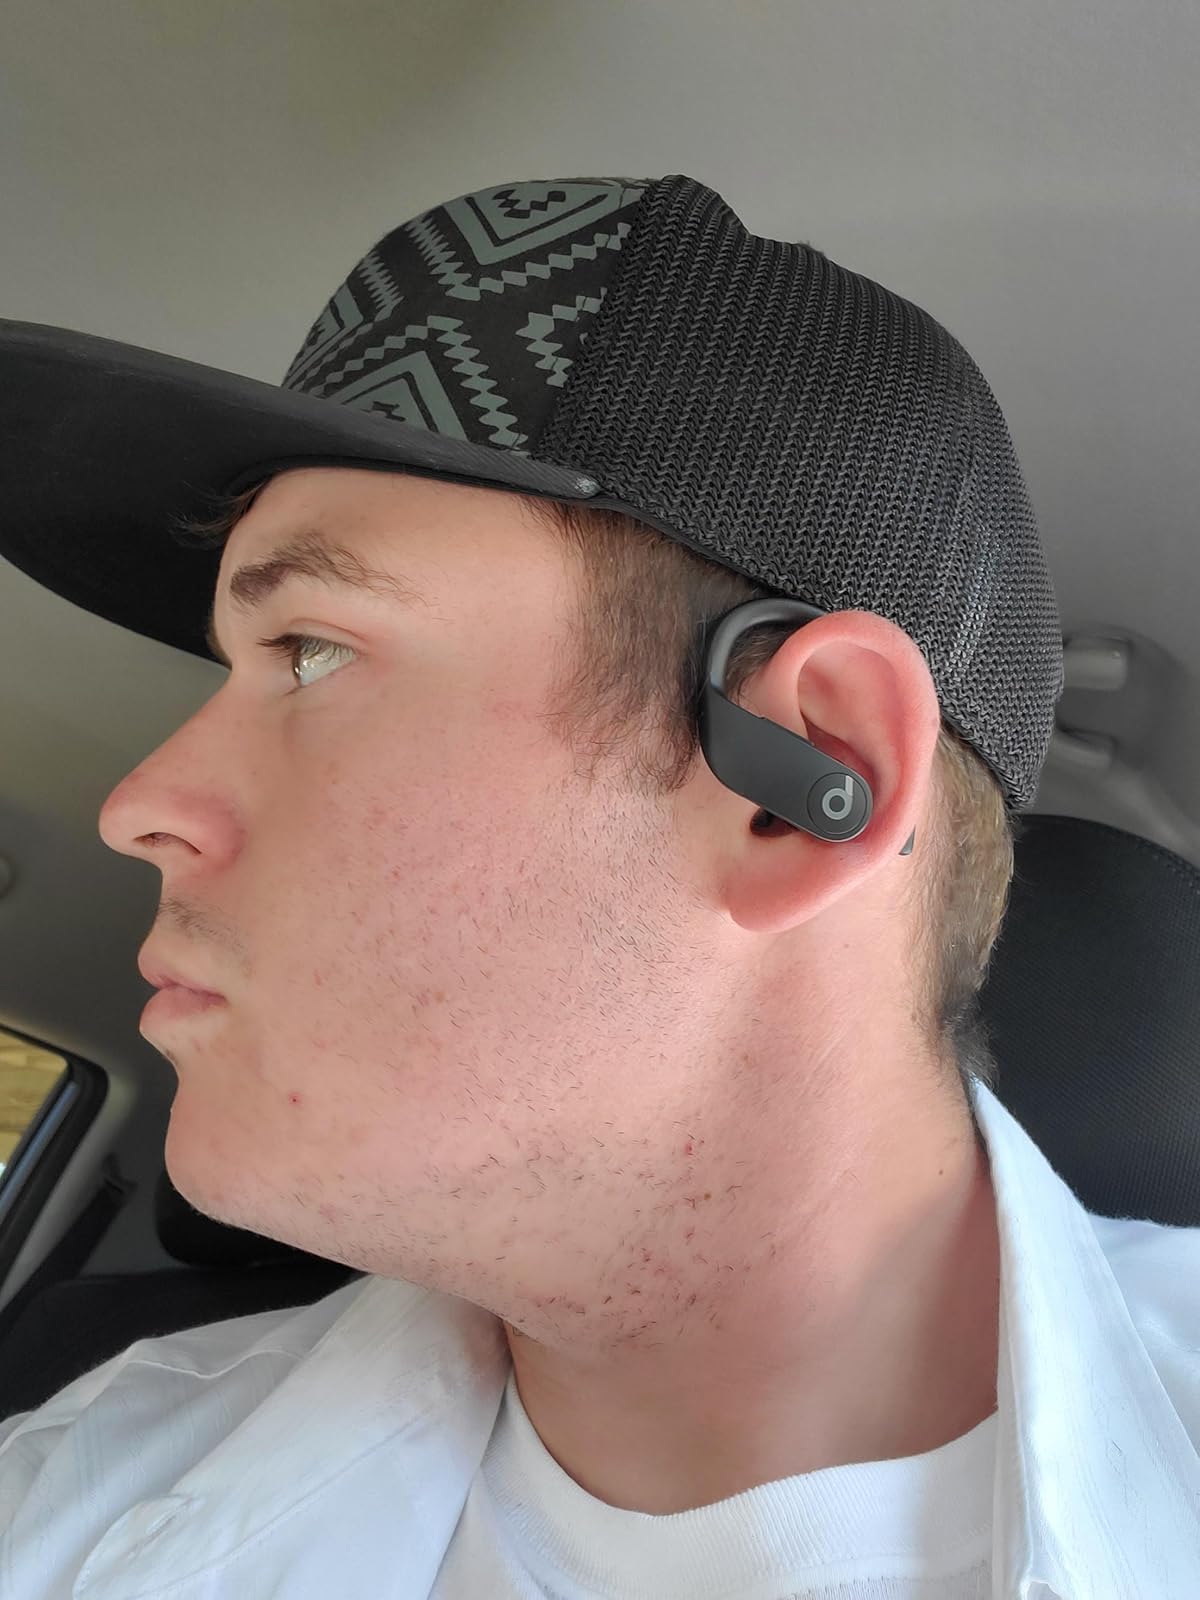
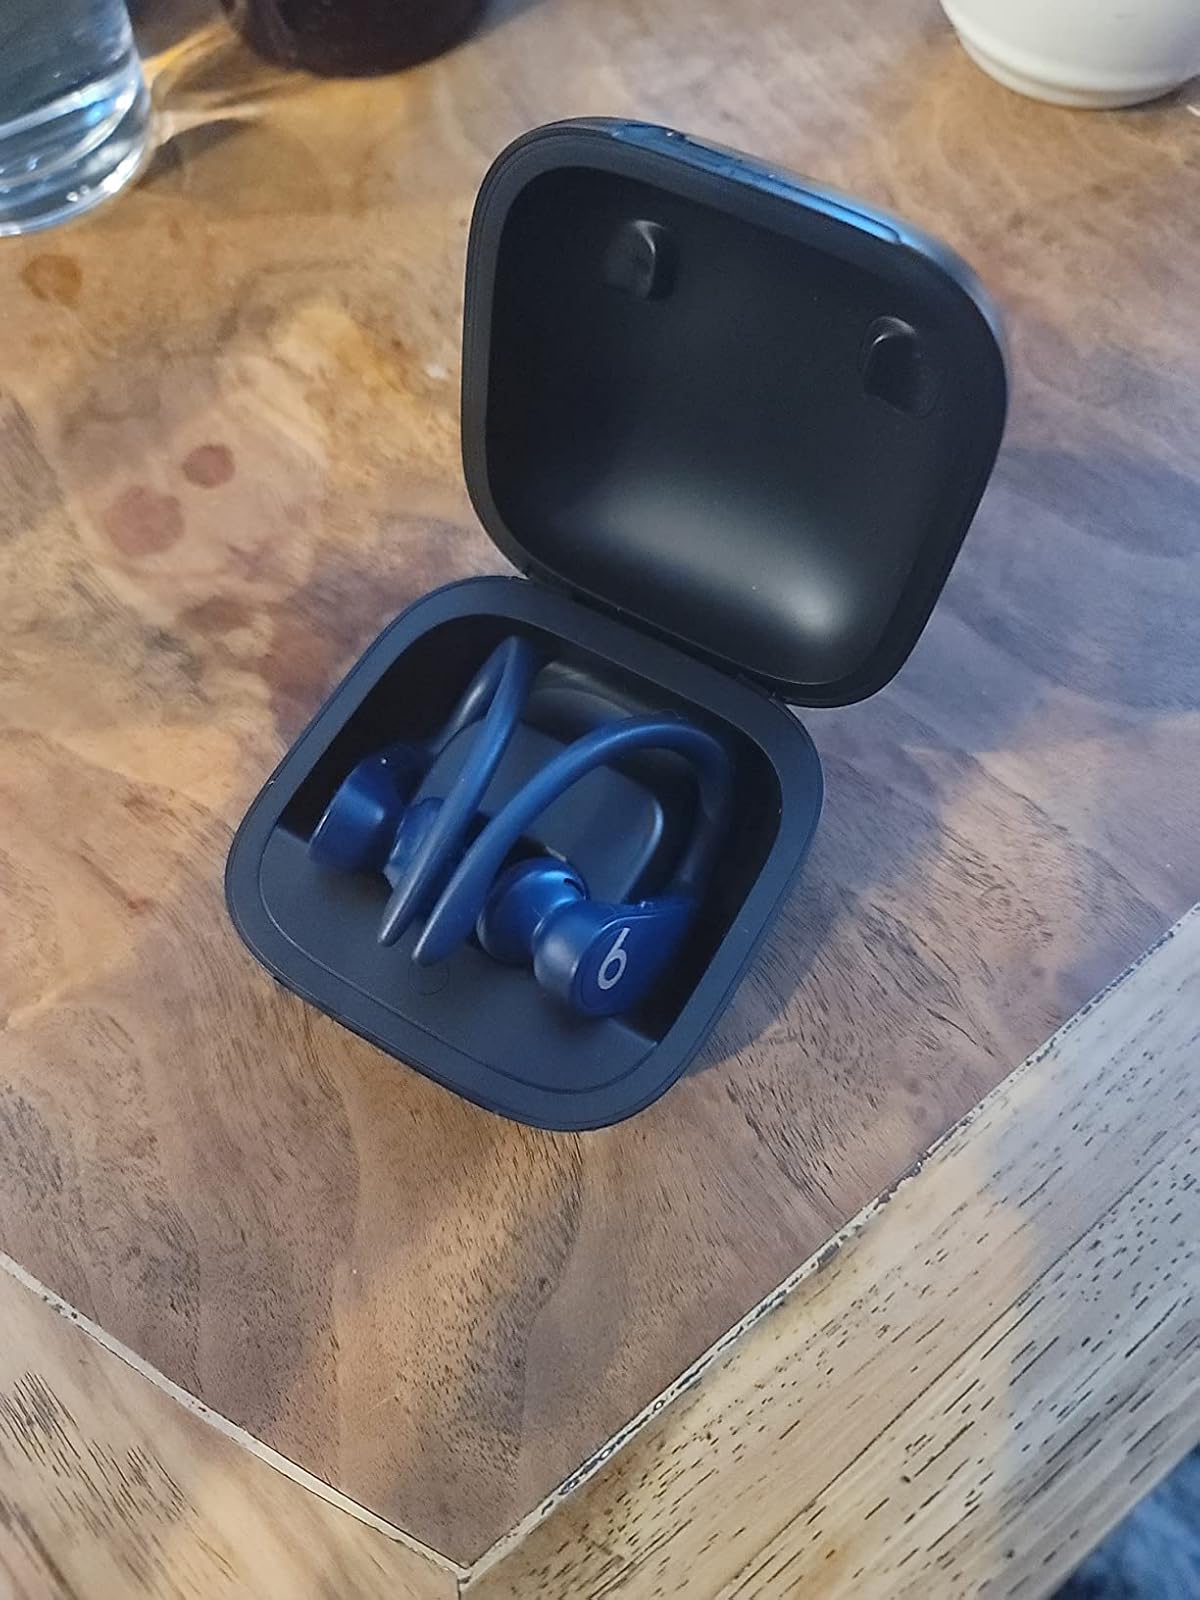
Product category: earbuds
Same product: yes